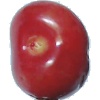
Label: Cherry 2